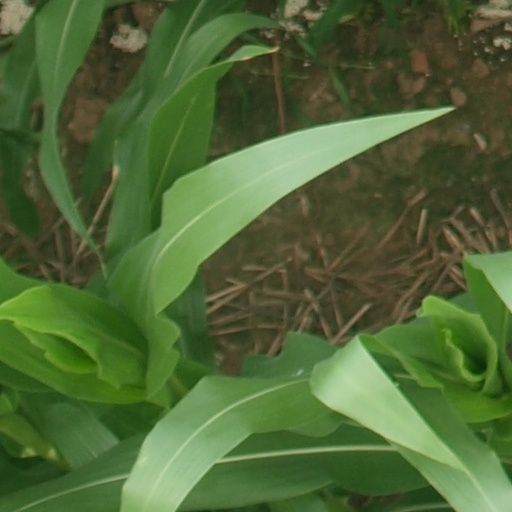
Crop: maize; corn